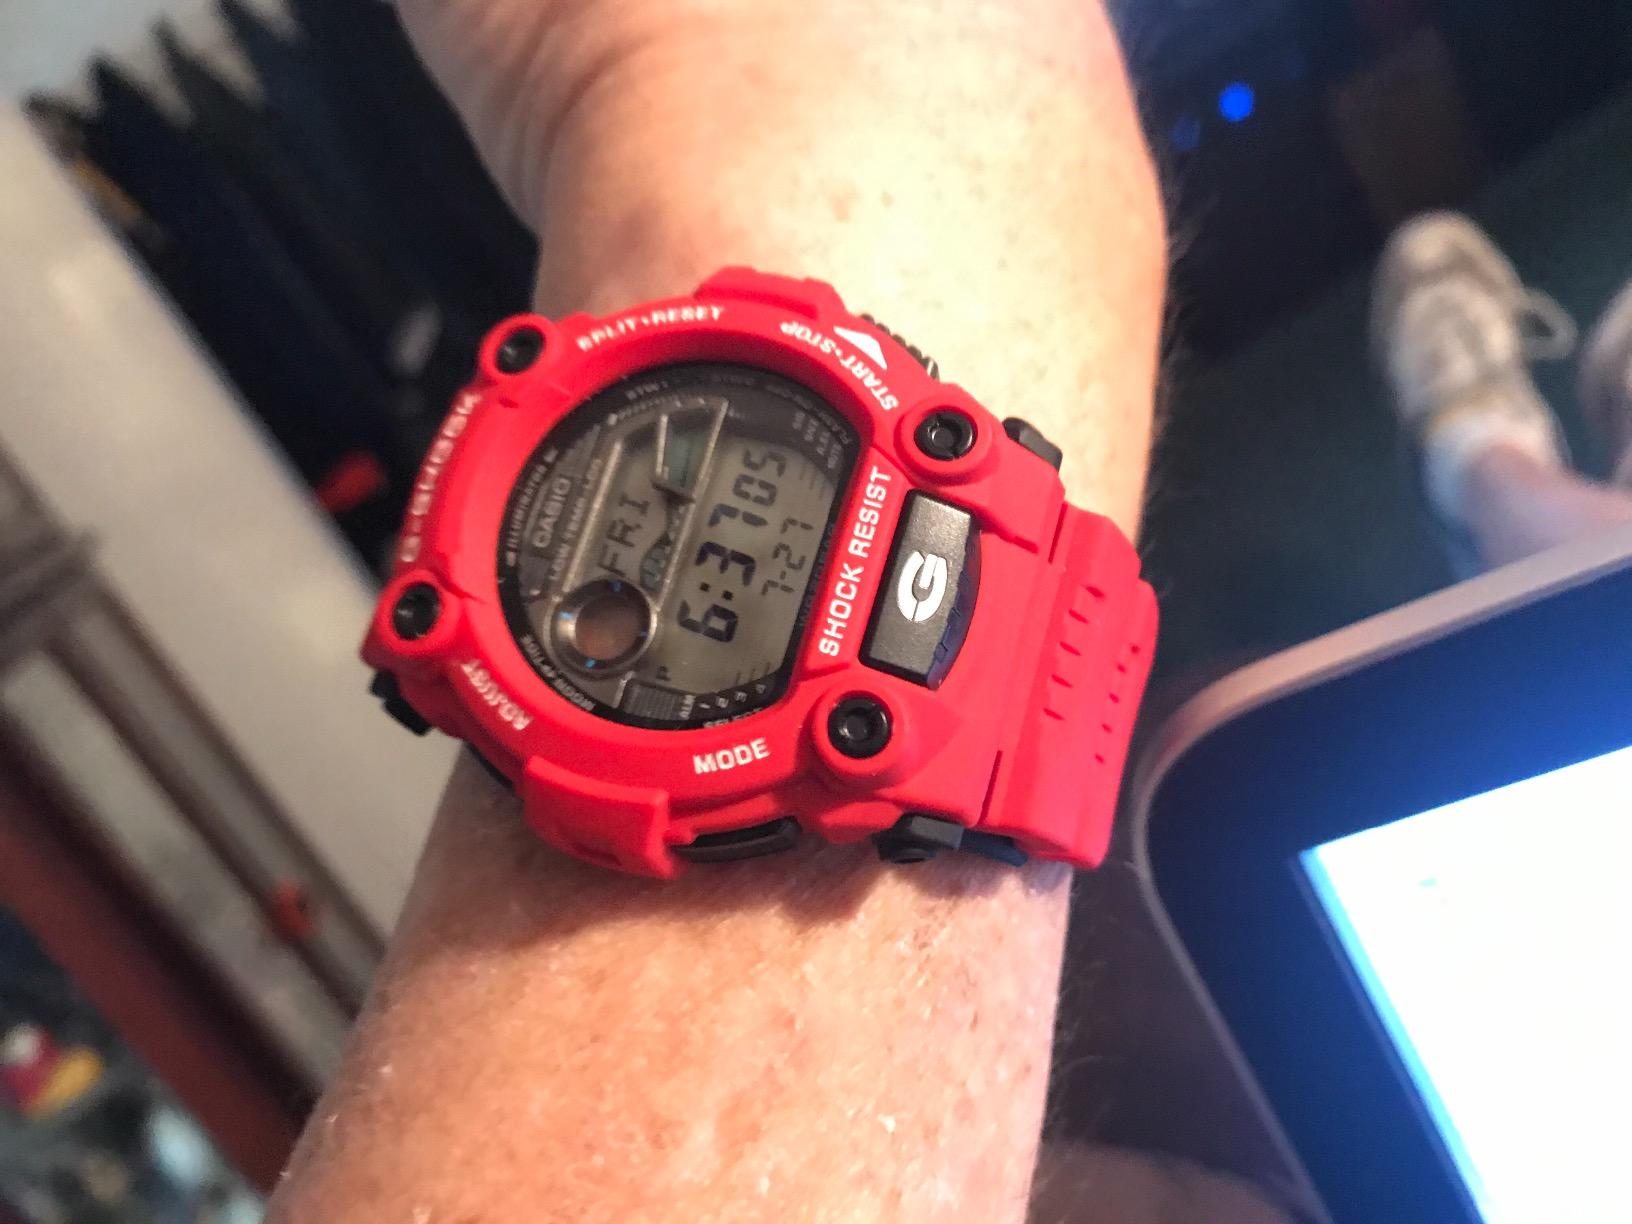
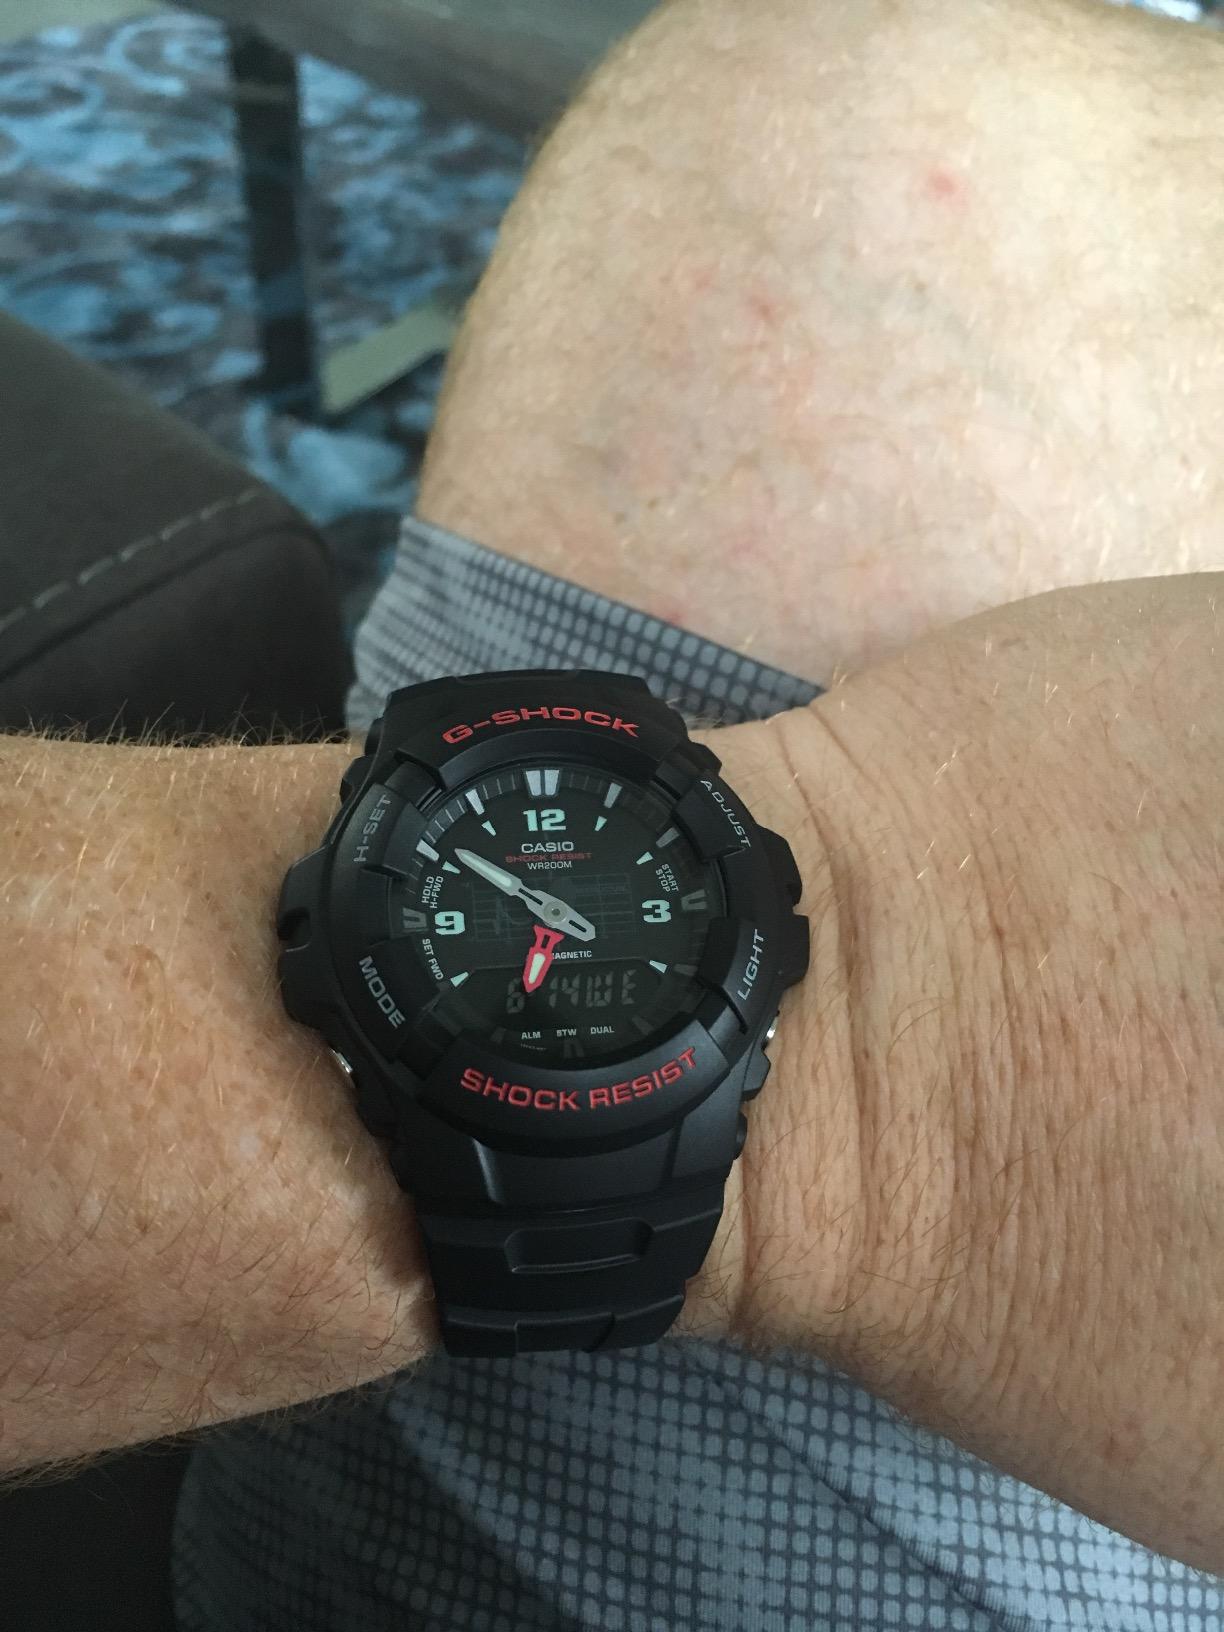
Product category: accessories_watch
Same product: no